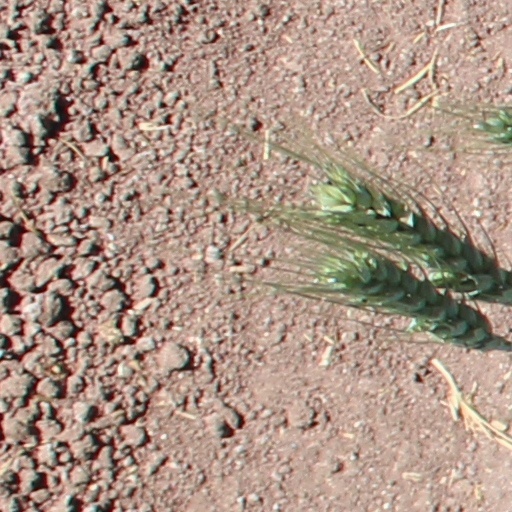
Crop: wheat